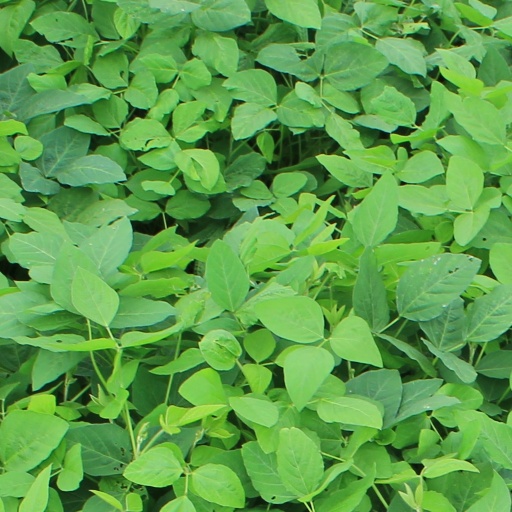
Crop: soybean